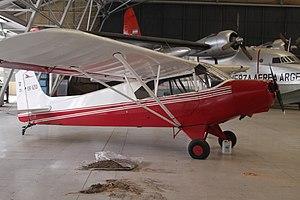
L’Aero Boero AB-95 est un triplace utilitaire et de tourisme argentin à l’origine d’une importante famille d’avions largement répandus en Amérique latine.